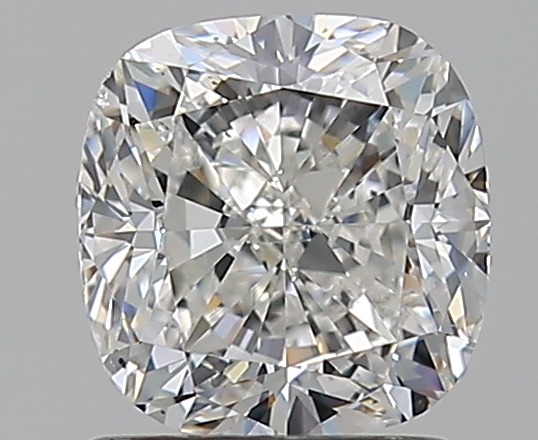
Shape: cushion
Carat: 1.51
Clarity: VS2
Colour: H
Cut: VG
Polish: EX
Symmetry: EX
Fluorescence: M
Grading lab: GIA
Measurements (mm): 6.4 x 6.23 x 4.46